Makushin Volcano

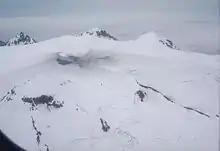
Makushin Volcano in 1982

Mount Makushin is located on the northern Unalaska Island, which is situated to the west of the town of Dutch Harbor. The Unalaska Bay, which is wide, separates the Dutch Harbor and Unalaska towns. The volcano is truncated, with a width of , forming the triangular northwest extension of the Unalaska Island. The caldera, which crowns the volcano, has a width of ( is also mentioned in another reference). Compared with the other Aleutian strato-volcanoes in the region, which have steep profiles, the Makushin volcano is a contrast that exhibits a broad and dome like structure with an ice field coverage of . Fumaroles and hot springs in area form a roughly linear trend. About to the south of this volcano is the “composite Pakushin cone” that has multiple craters, which is 4000 years old eruption; pyroclastic flows and surges have been reported here. The southeast flank of the volcano has rock exposures, at elevation.